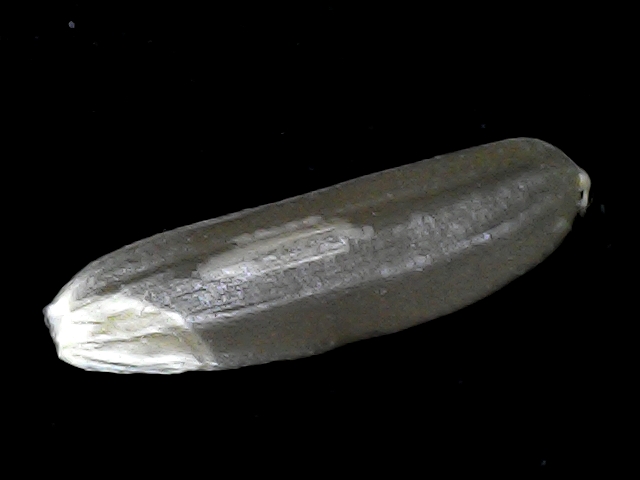
Rice variety: BD70